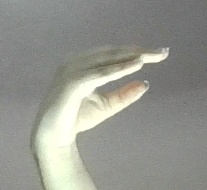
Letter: jeem